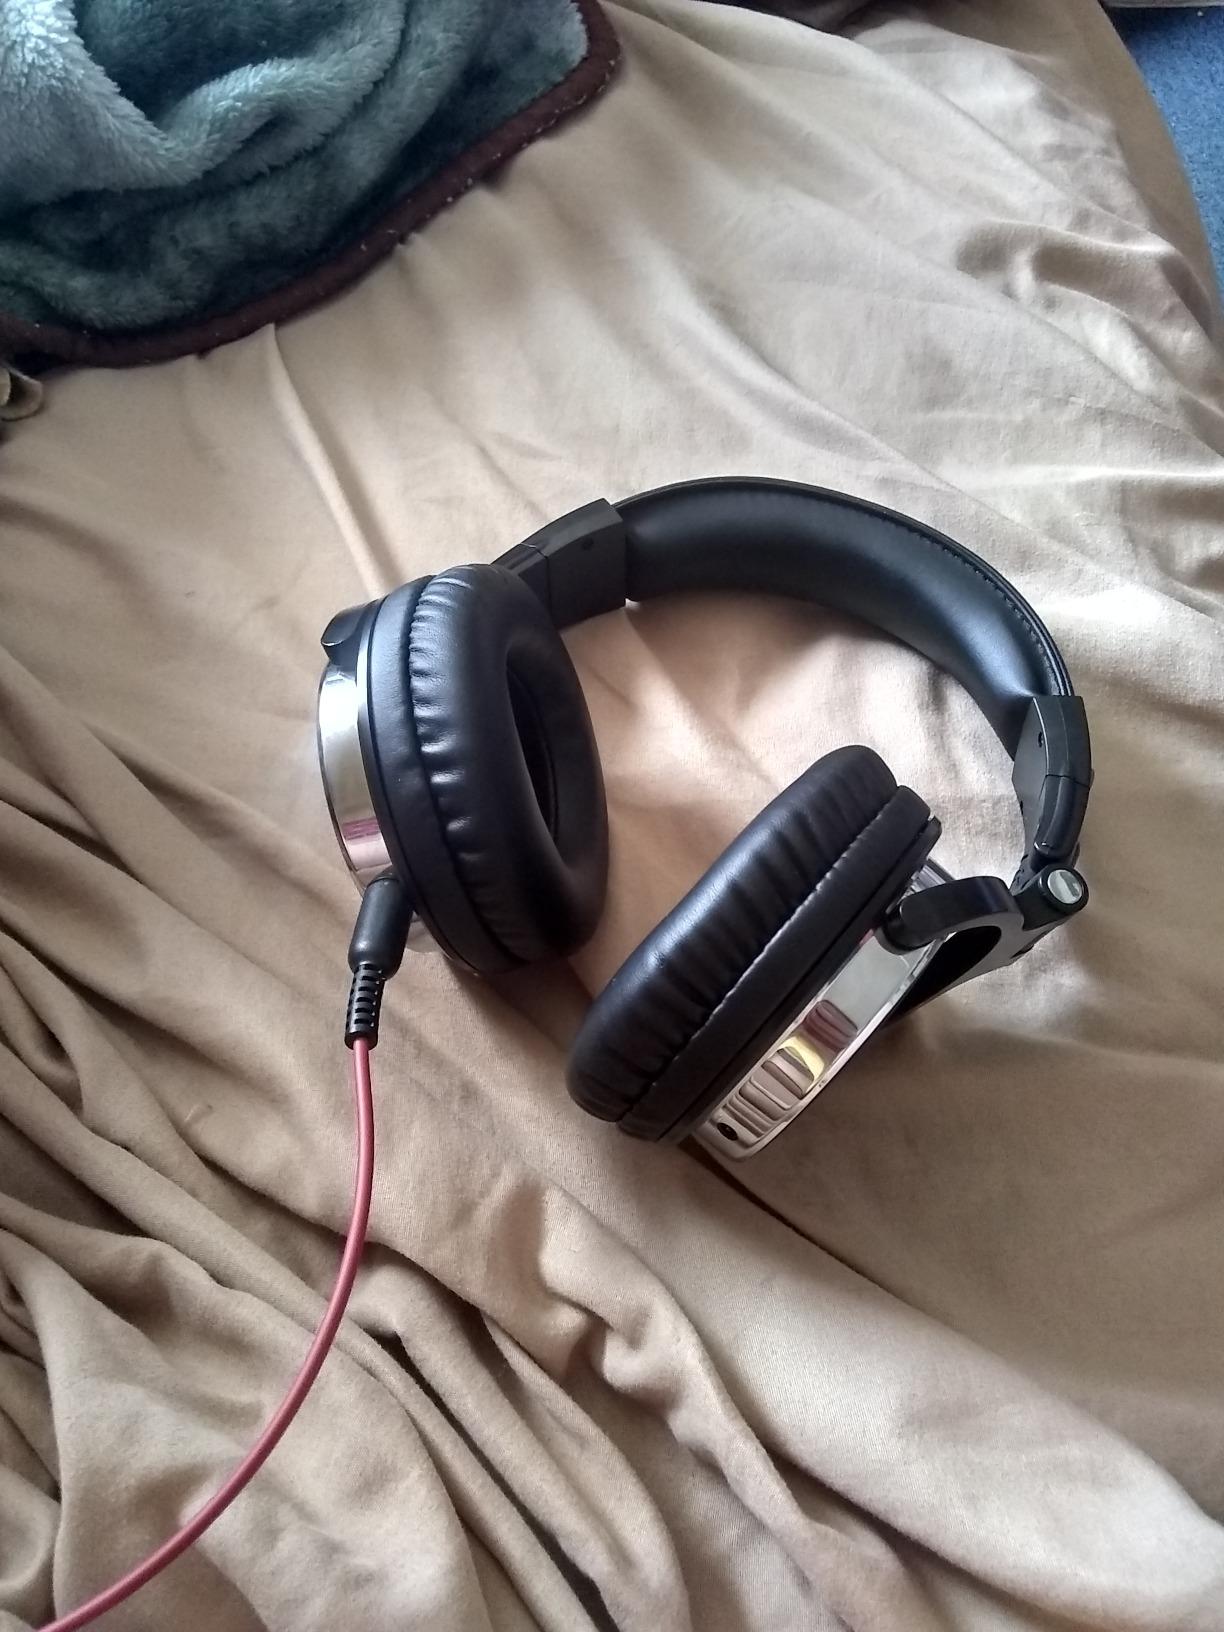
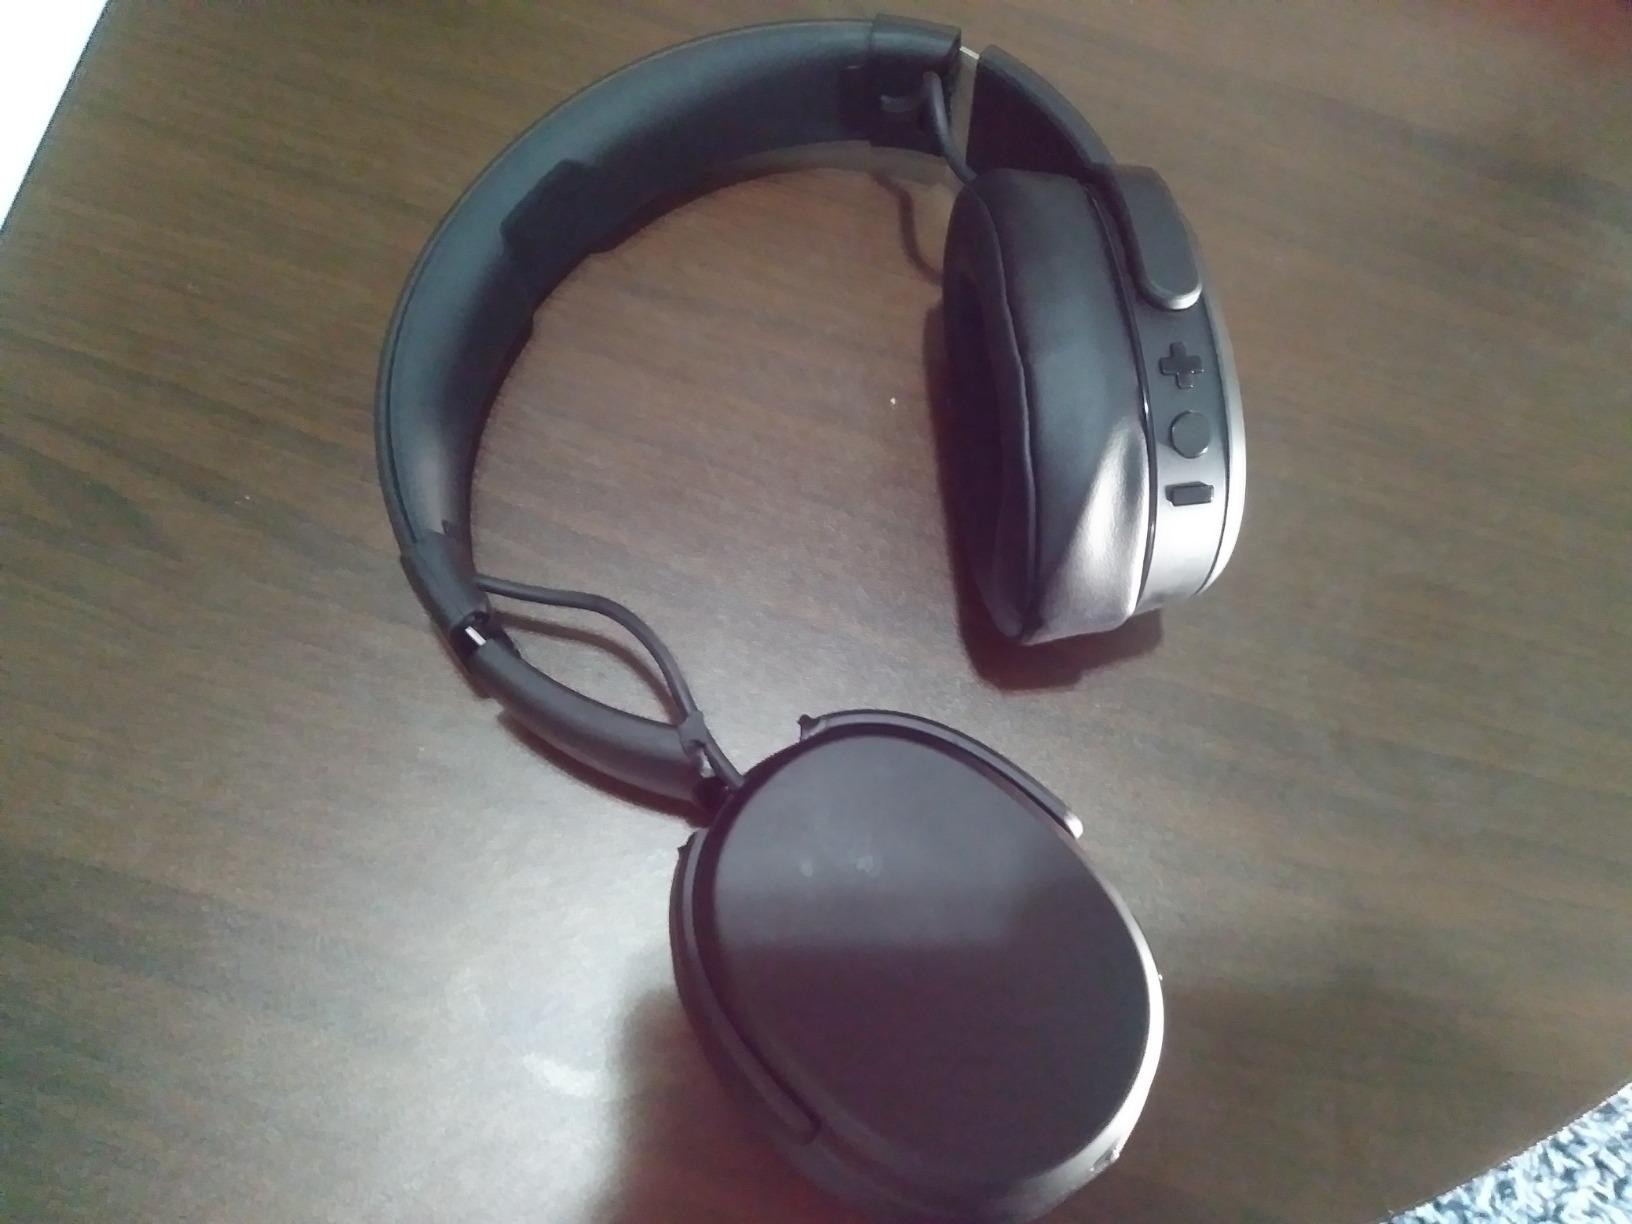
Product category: headphones
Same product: no